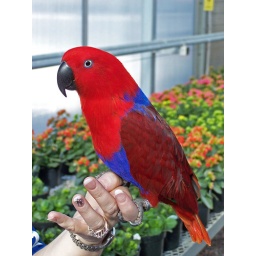
A female Eclectus at a bird show in Rapid City, SD